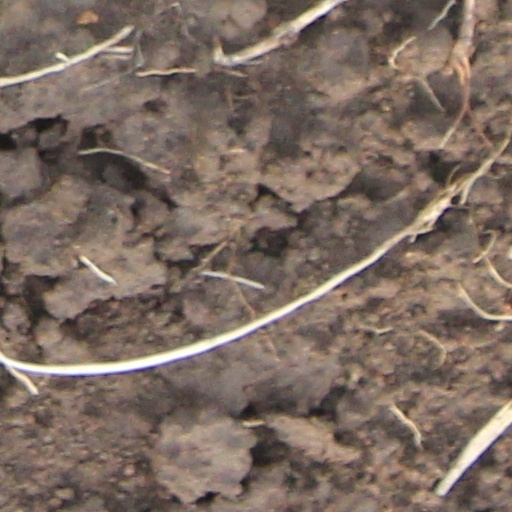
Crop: wheat